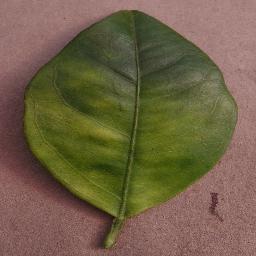
Label: Orange___Haunglongbing_(Citrus_greening)